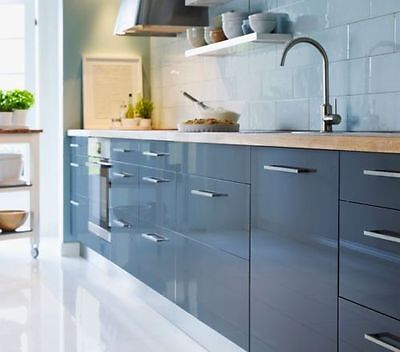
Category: cabinet